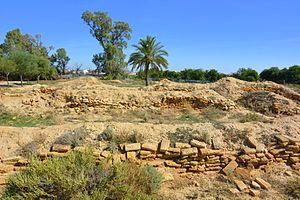
Ruines du palais d'El-Mansour, Sabra
Al-Mansuriya ou Mansuriyya est une ancienne cité située près de Kairouan en Tunisie. Elle est pendant un siècle la capitale du califat des Fatimides durant le règne des califes Al-Mansur et Al-Muizz li-Dîn Allah.